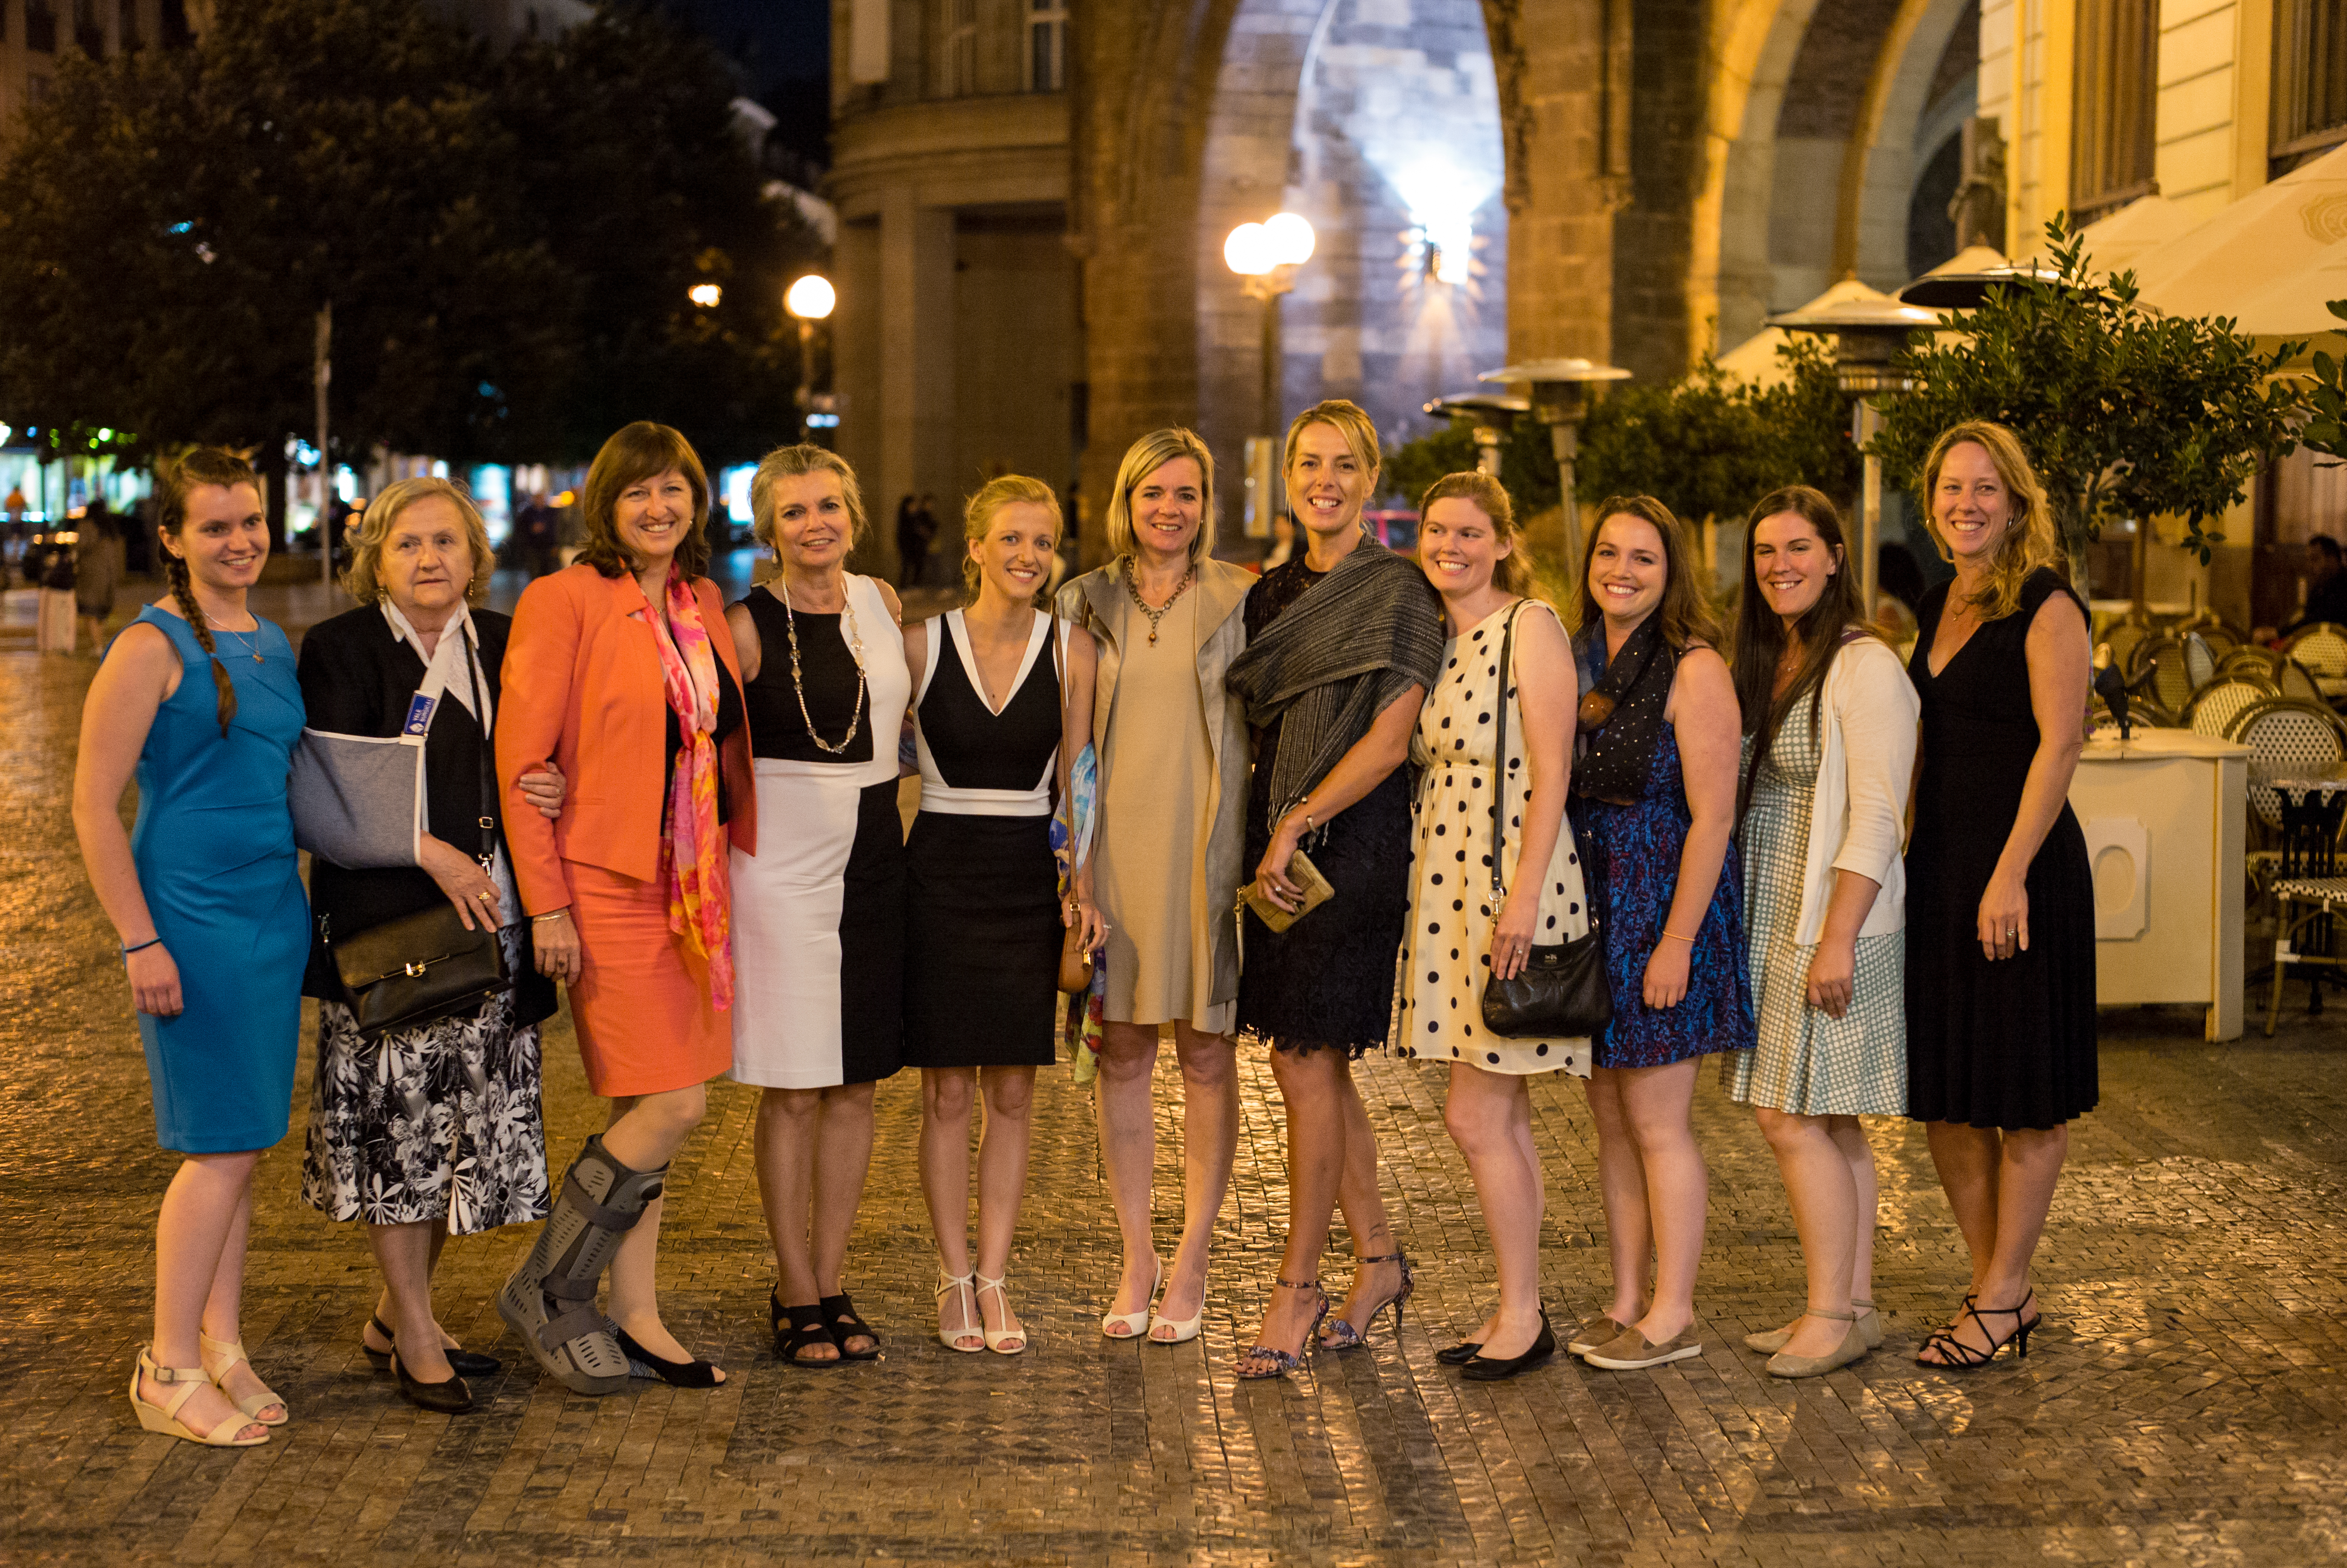
people, ceremony, social group